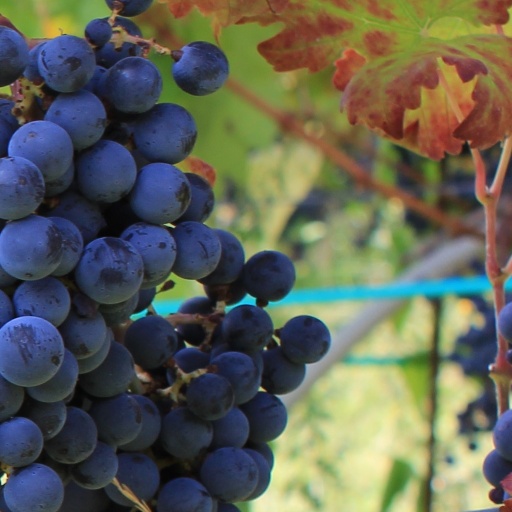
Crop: grape